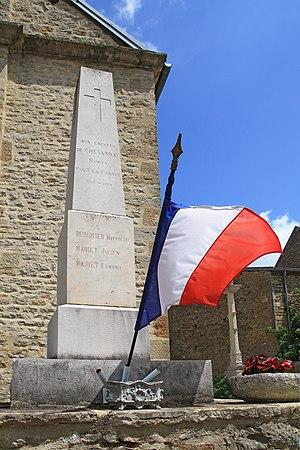
Monument aux morts de Chevannay
Chevannay est une commune française située dans le département de la Côte-d'Or en région Bourgogne-Franche-Comté.